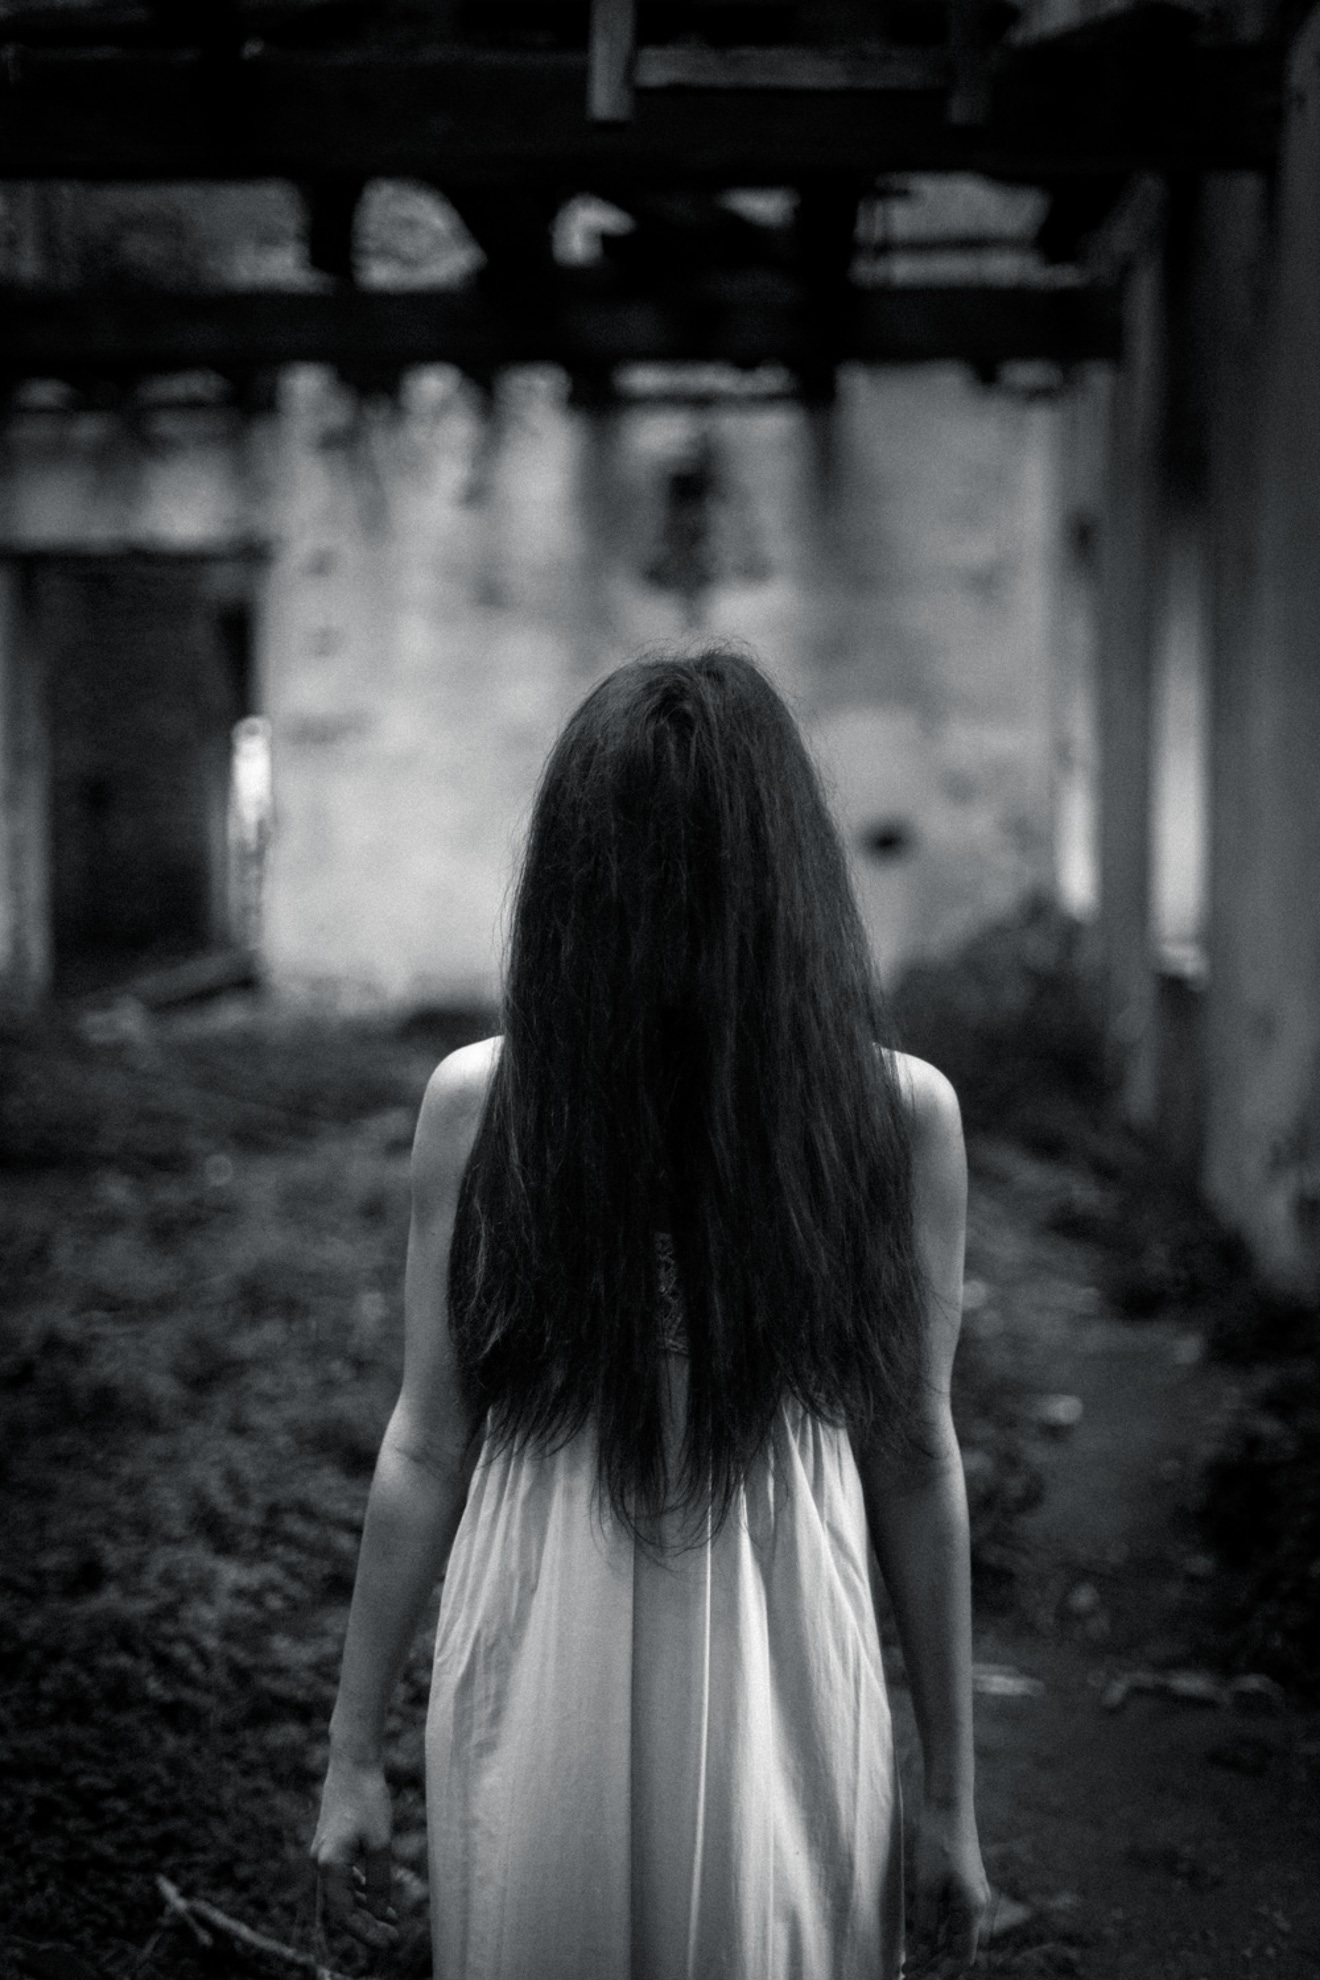
light, black and white, girl, white, photography, sunlight, portrait, model, darkness, black, monochrome, photograph, beauty, emotion, monochrome photography, film noir, human positions